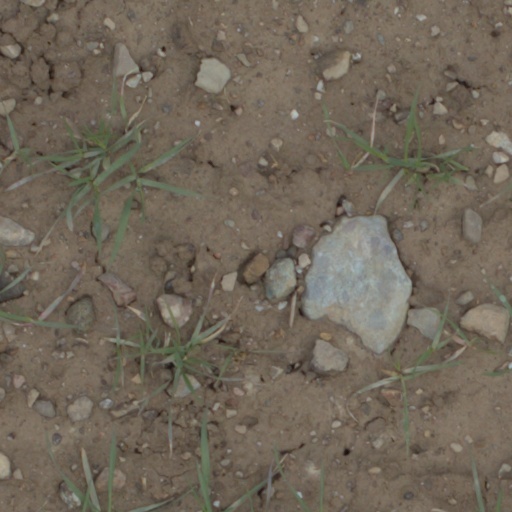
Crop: wheat